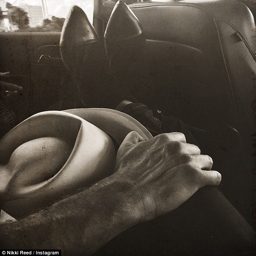
the feeling is mutual : person rested his hand upon knee in a snap shared on friday